FC Barcelona

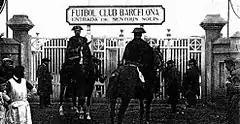
Civil Guards at the "socis" entrance of the Camp de la Indústria

Barça's local rival has always been Espanyol. "Blanc-i-blaus", being one of the clubs granted royal patronage, was founded exclusively by Spanish football fans, unlike the multinational nature of Barça's primary board. The founding message of the club was clearly anti-Barcelona, and they disapprovingly saw FC Barcelona as a team of foreigners. The rivalry was strengthened by what Catalonians saw as a provocative representative of Madrid. Their original ground was in the affluent district of Sarrià.